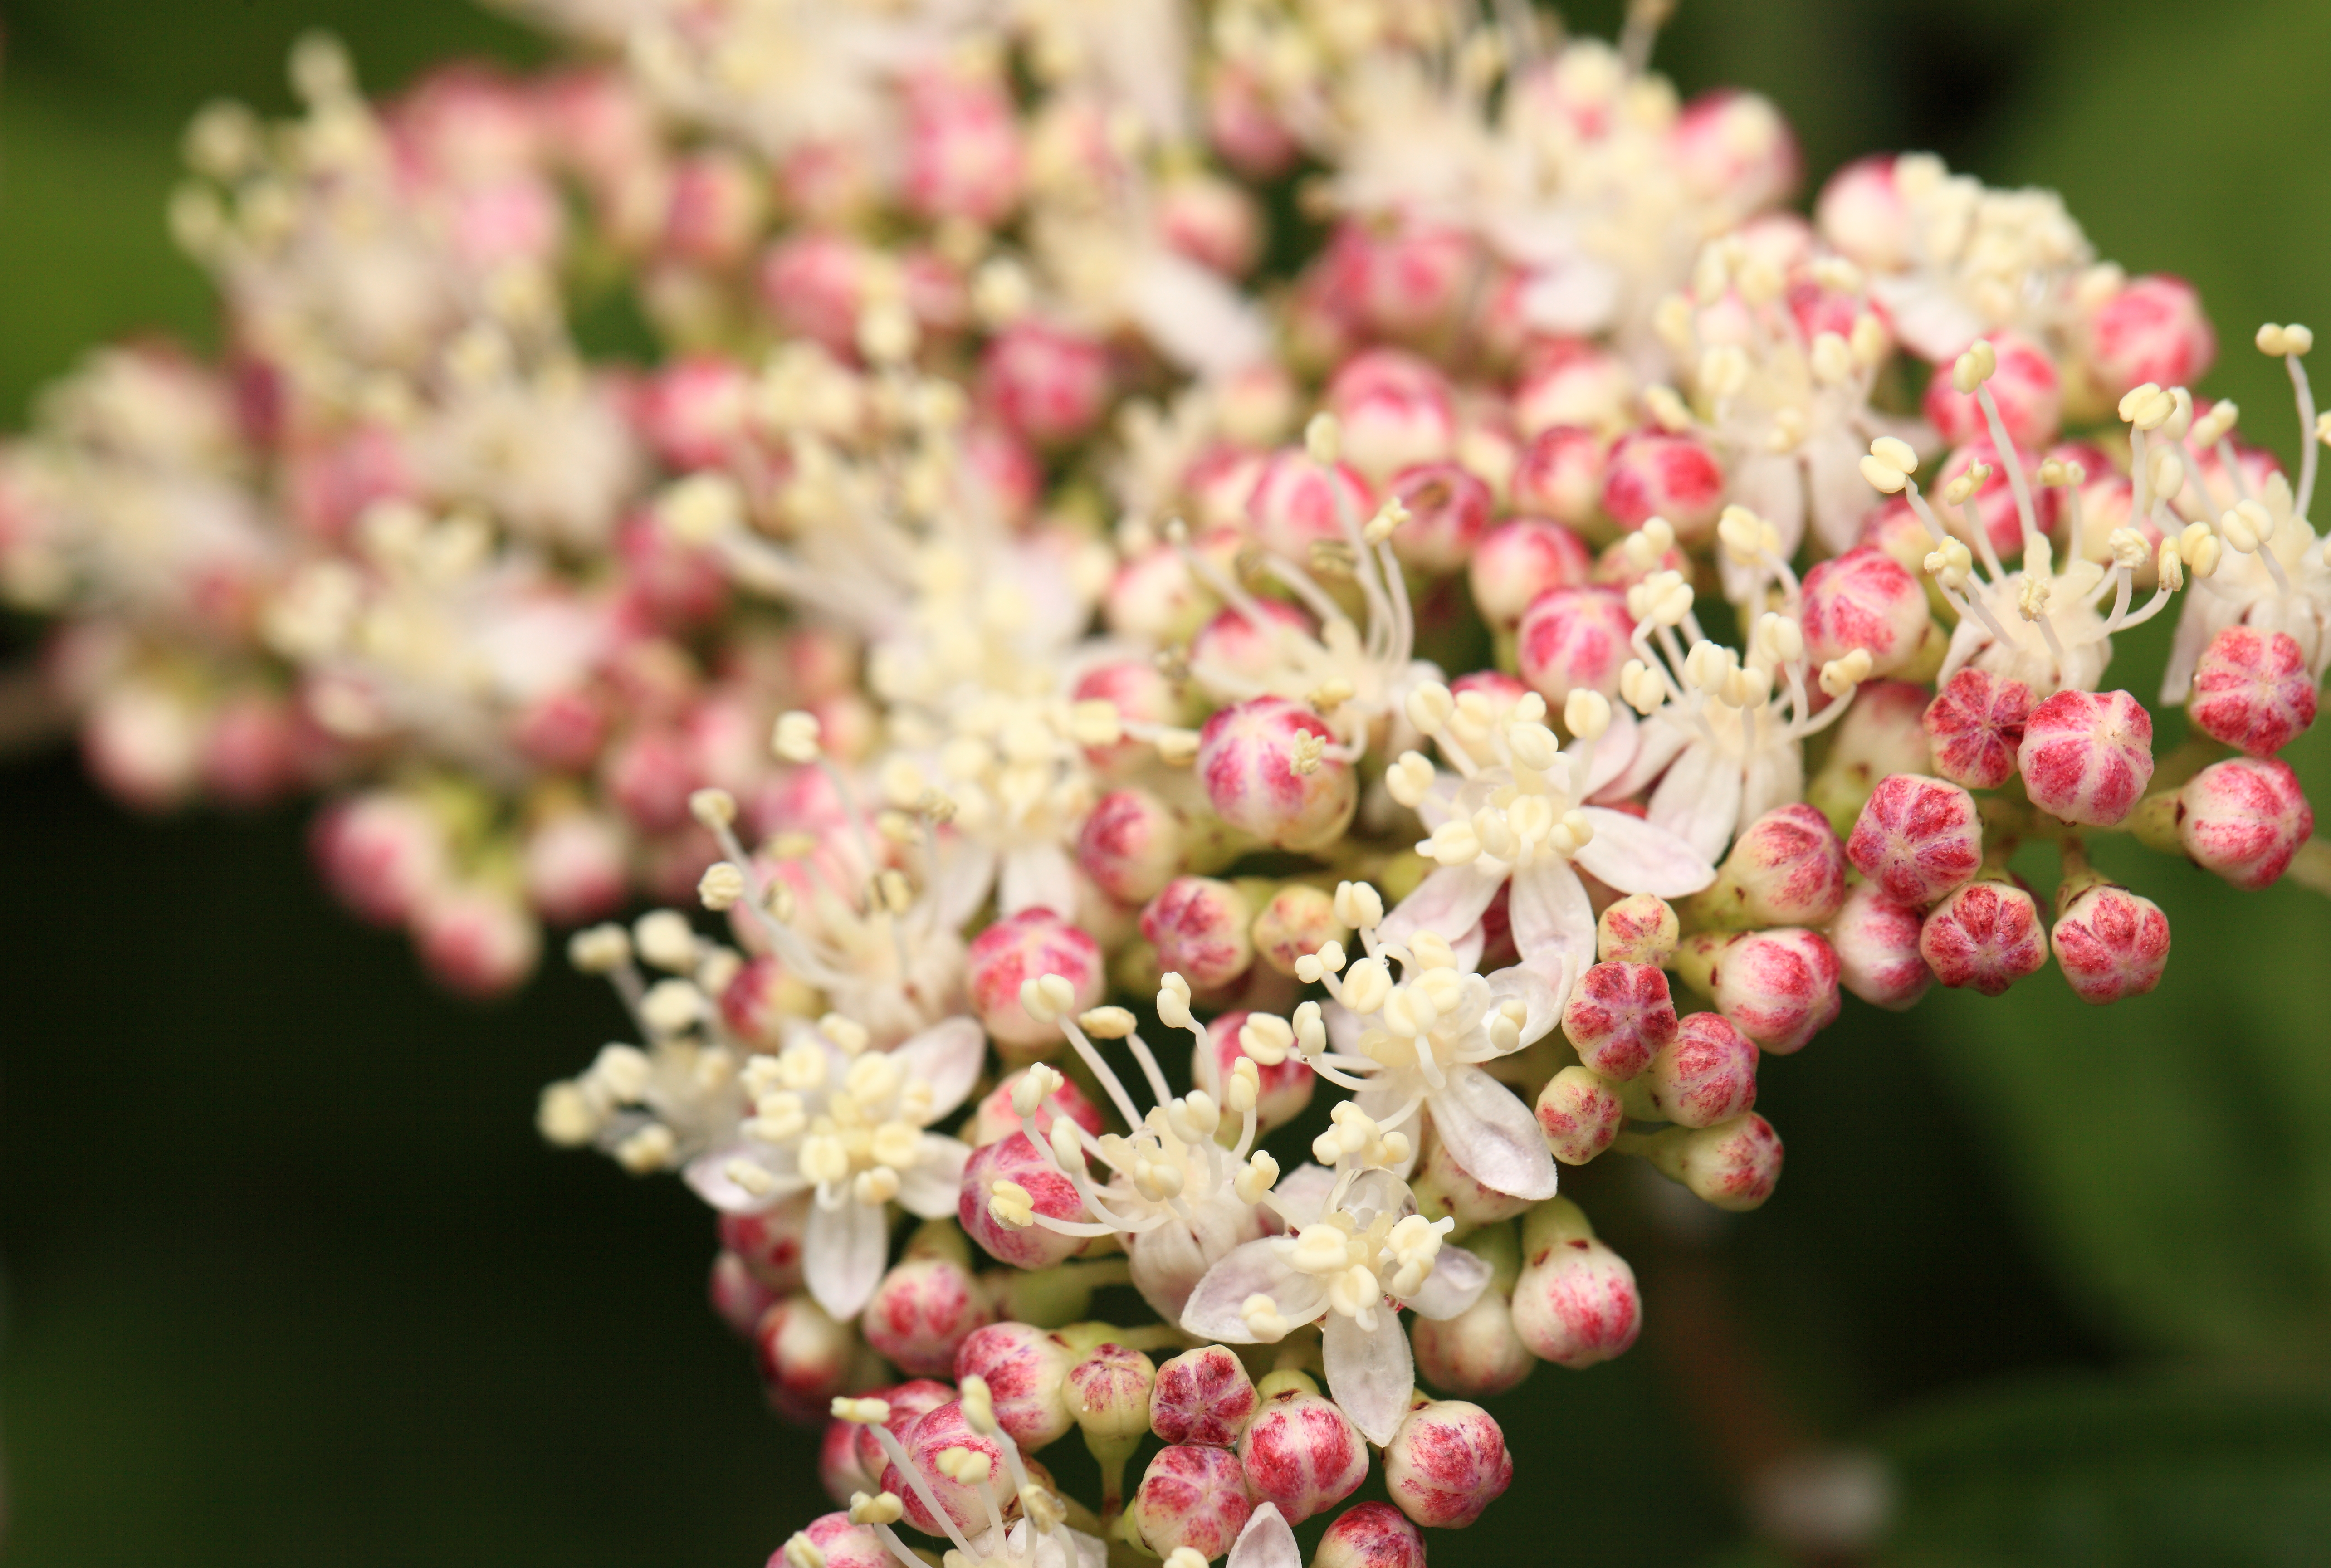
branch, blossom, plant, flower, petal, high, produce, botany, flora, hydrangea, wildflower, shrub, viburnum, 5d, lilac, hires, markii, hi, res, resolution, macrophylla, macro photography, flowering plant, land plant, canonef100mmf28lmacroisusm